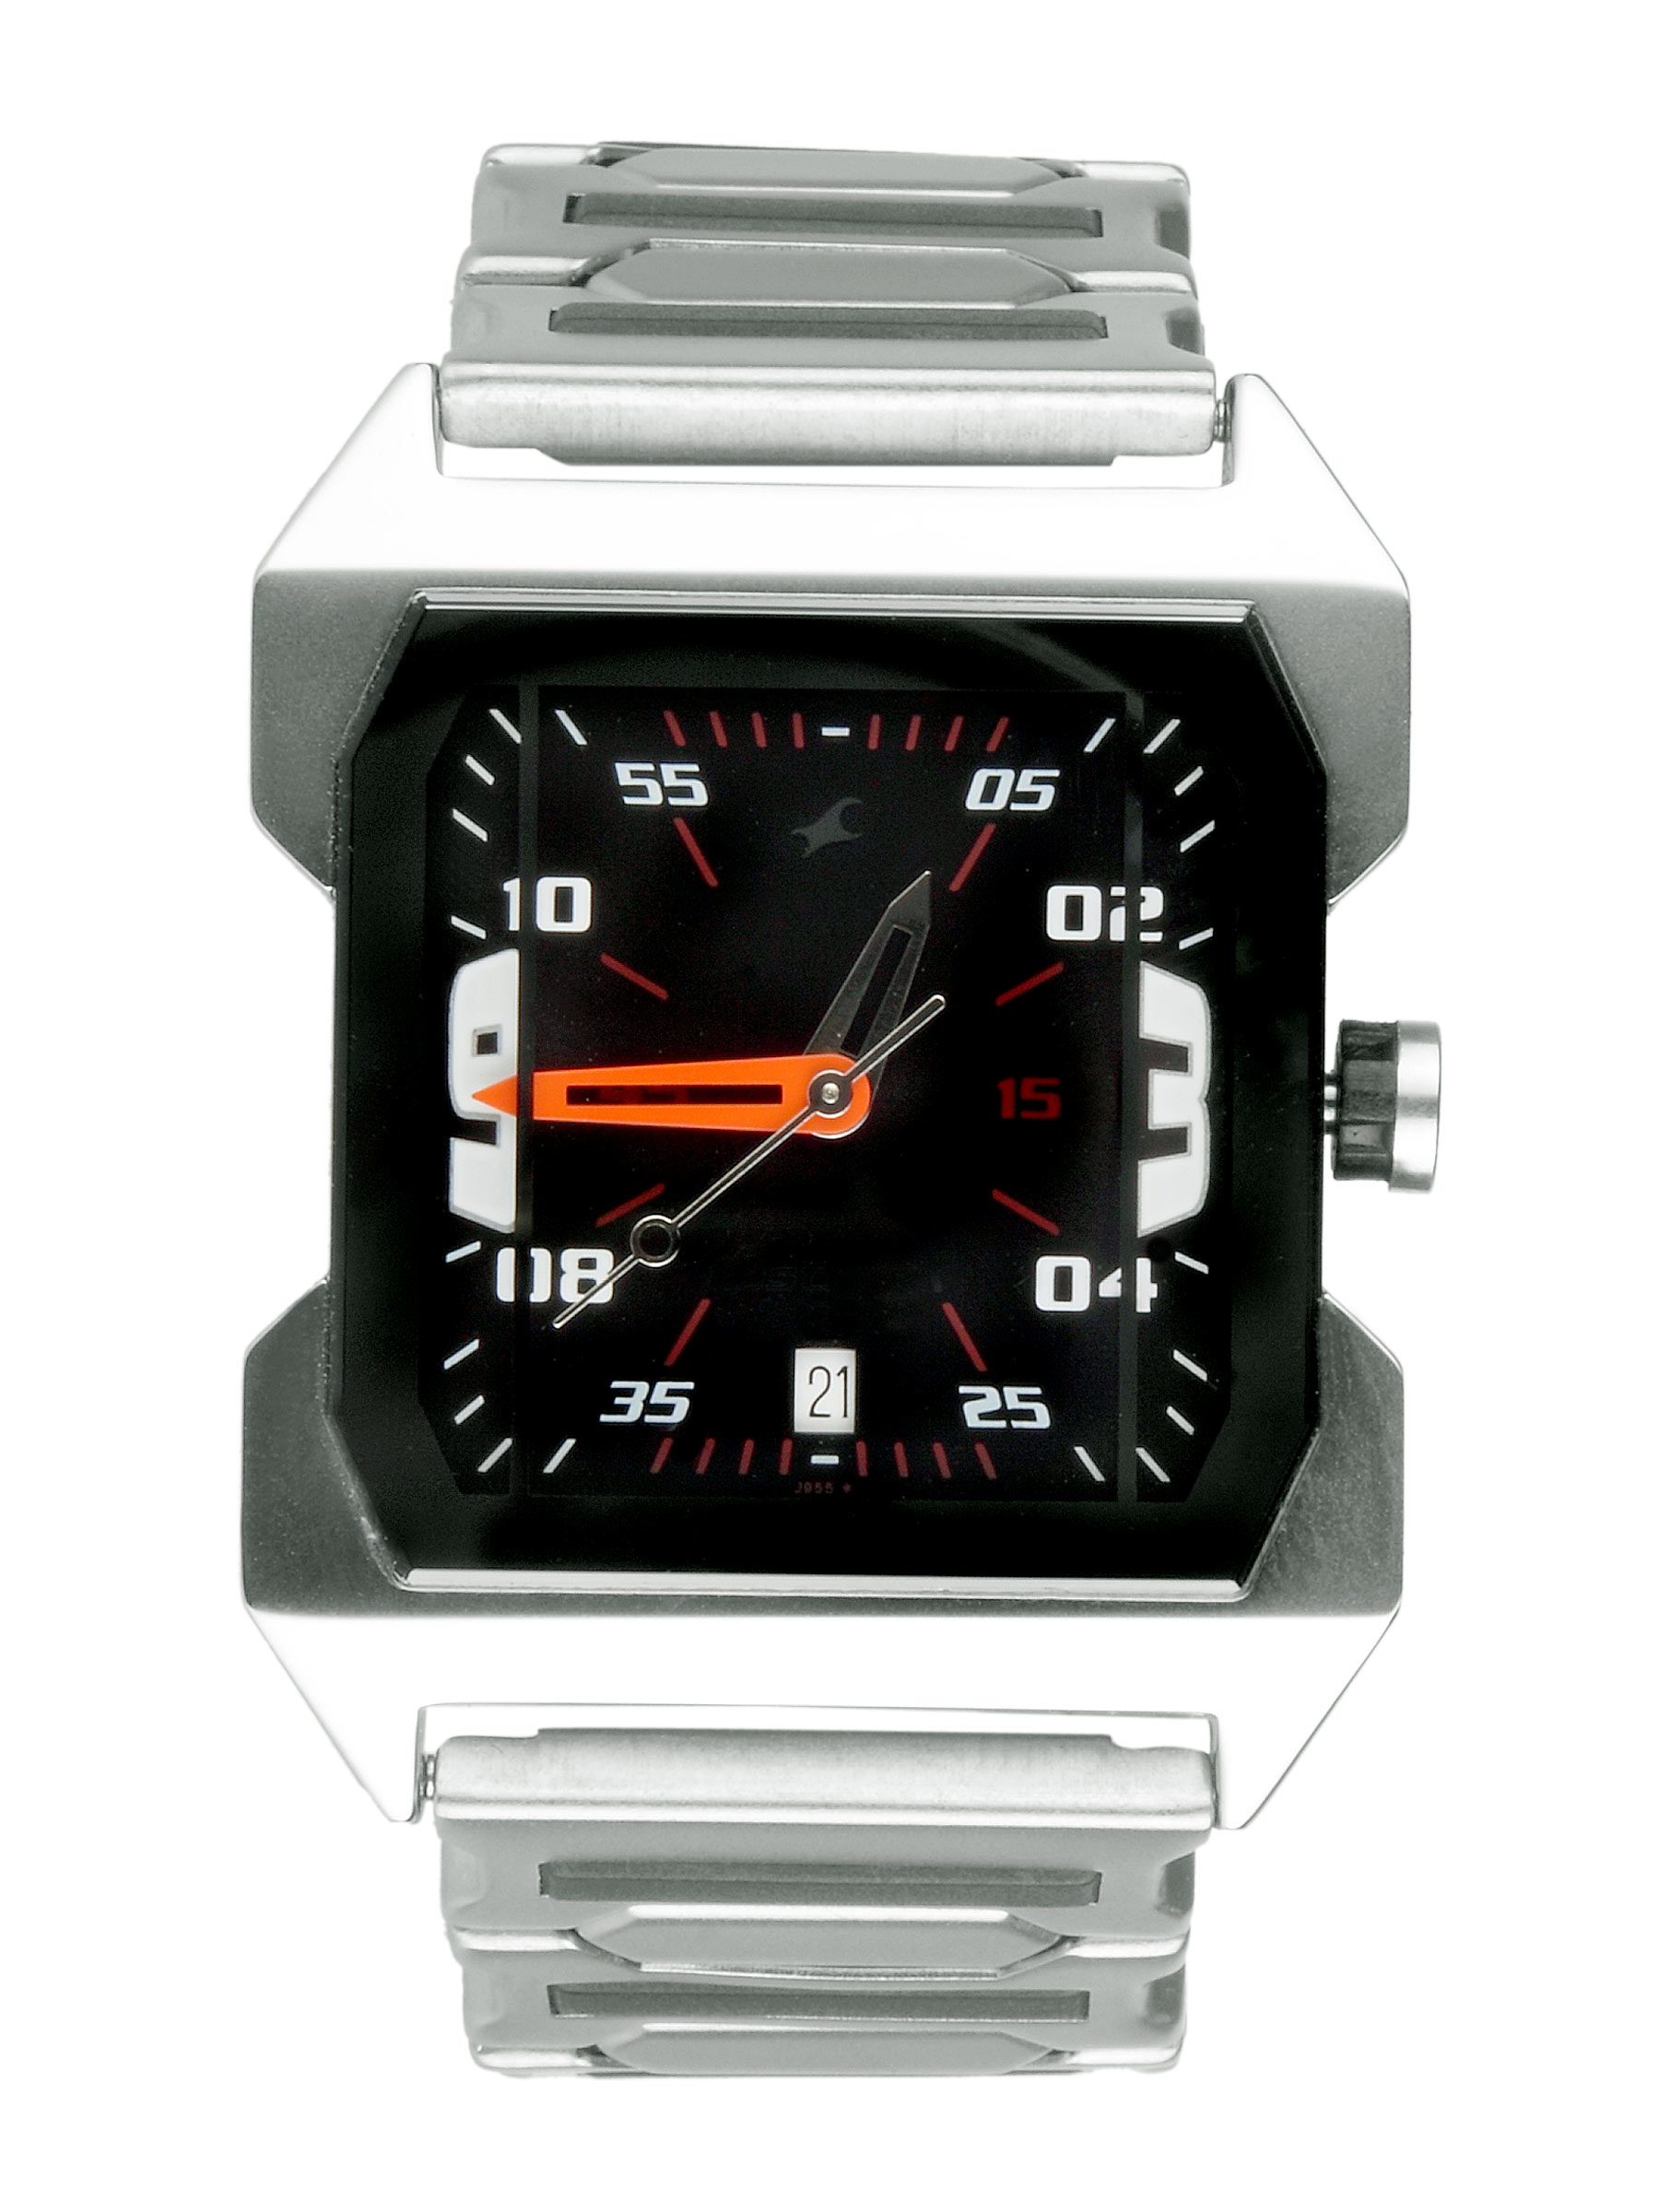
Fastrack Men Black Dial Watch NA1474SM02
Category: Accessories / Watches / Watches
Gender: Men
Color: Black
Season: Winter 2016
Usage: Casual